Choke (2008 film)

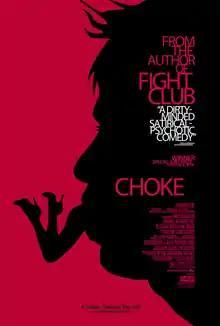
Theatrical release poster

Choke is a 2008 American black comedy film written and directed by Clark Gregg, based on the 2001 novel by Chuck Palahniuk. It stars Sam Rockwell and Anjelica Huston. It tells the story of a man who works in a colonial theme park, attends sexual addiction recovery meetings, and intentionally chokes on food in upscale restaurants so his "rescuers" give him money out of sympathy and thus cover his mother's Alzheimer's disease hospital bills.